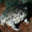
Label: frog